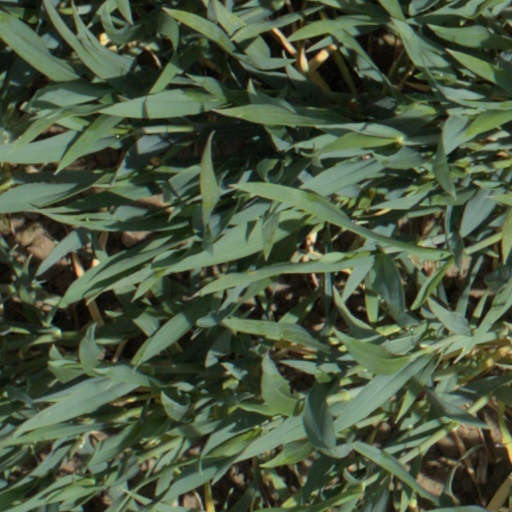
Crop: wheat